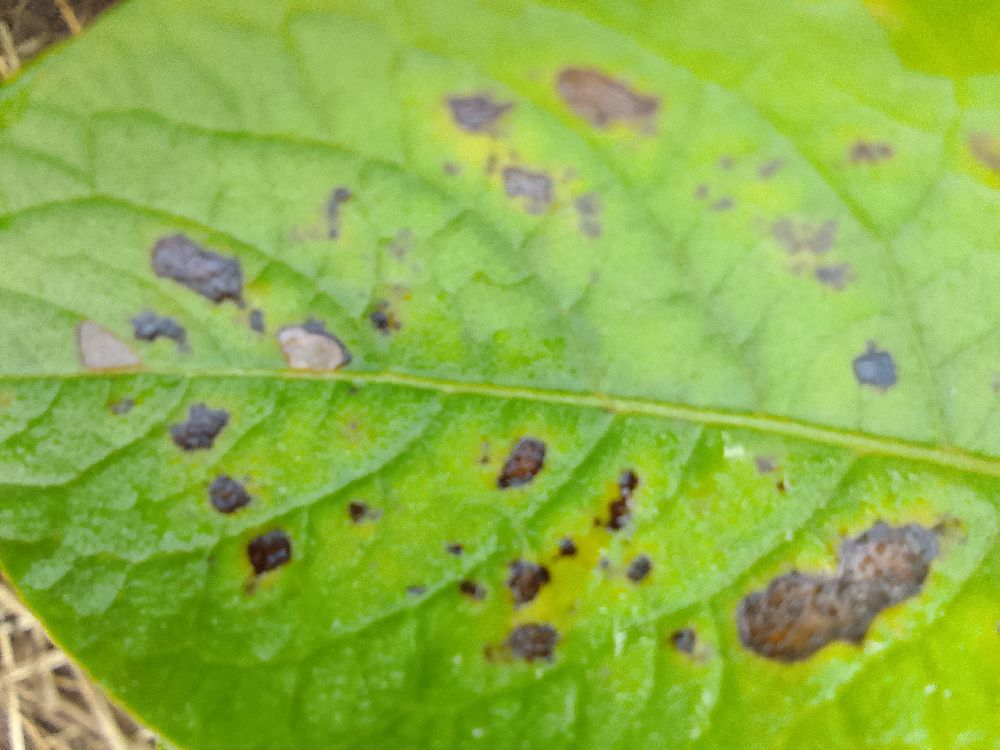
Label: Early blight